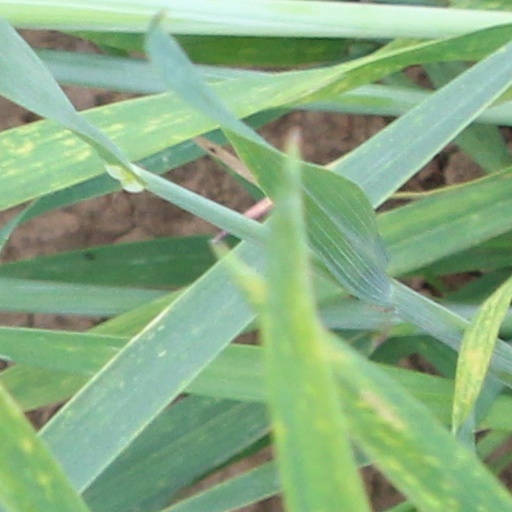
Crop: wheat